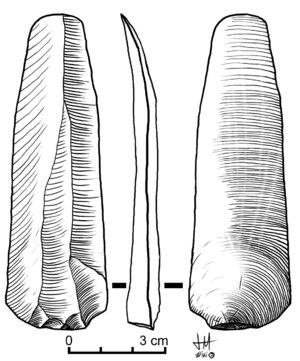
lame de silex
Dans le cadre de l'étude des industries lithiques, le mot lame désigne un éclat allongé et produit de manière récurrente dans le cadre d'un débitage laminaire.